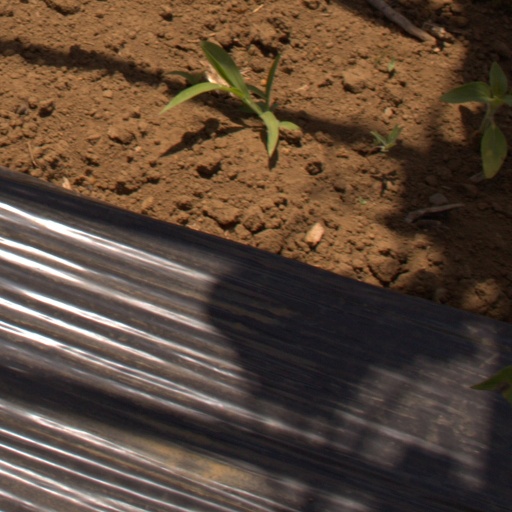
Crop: Jerusalem artichoke